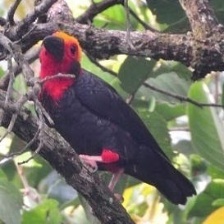
Species: BORNEAN BRISTLEHEAD
Scientific name: PITYRIASIS GYMNOCEPHALA